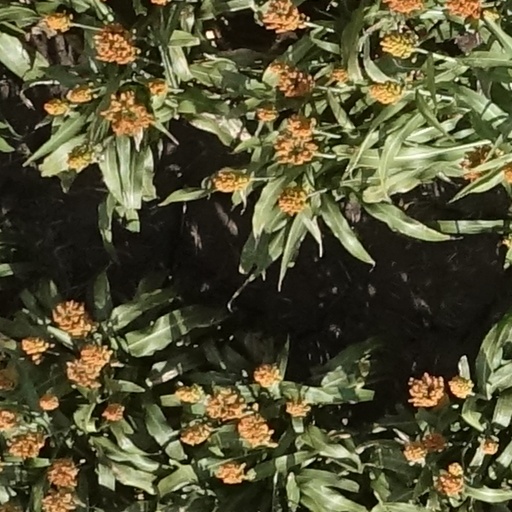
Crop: sorghum